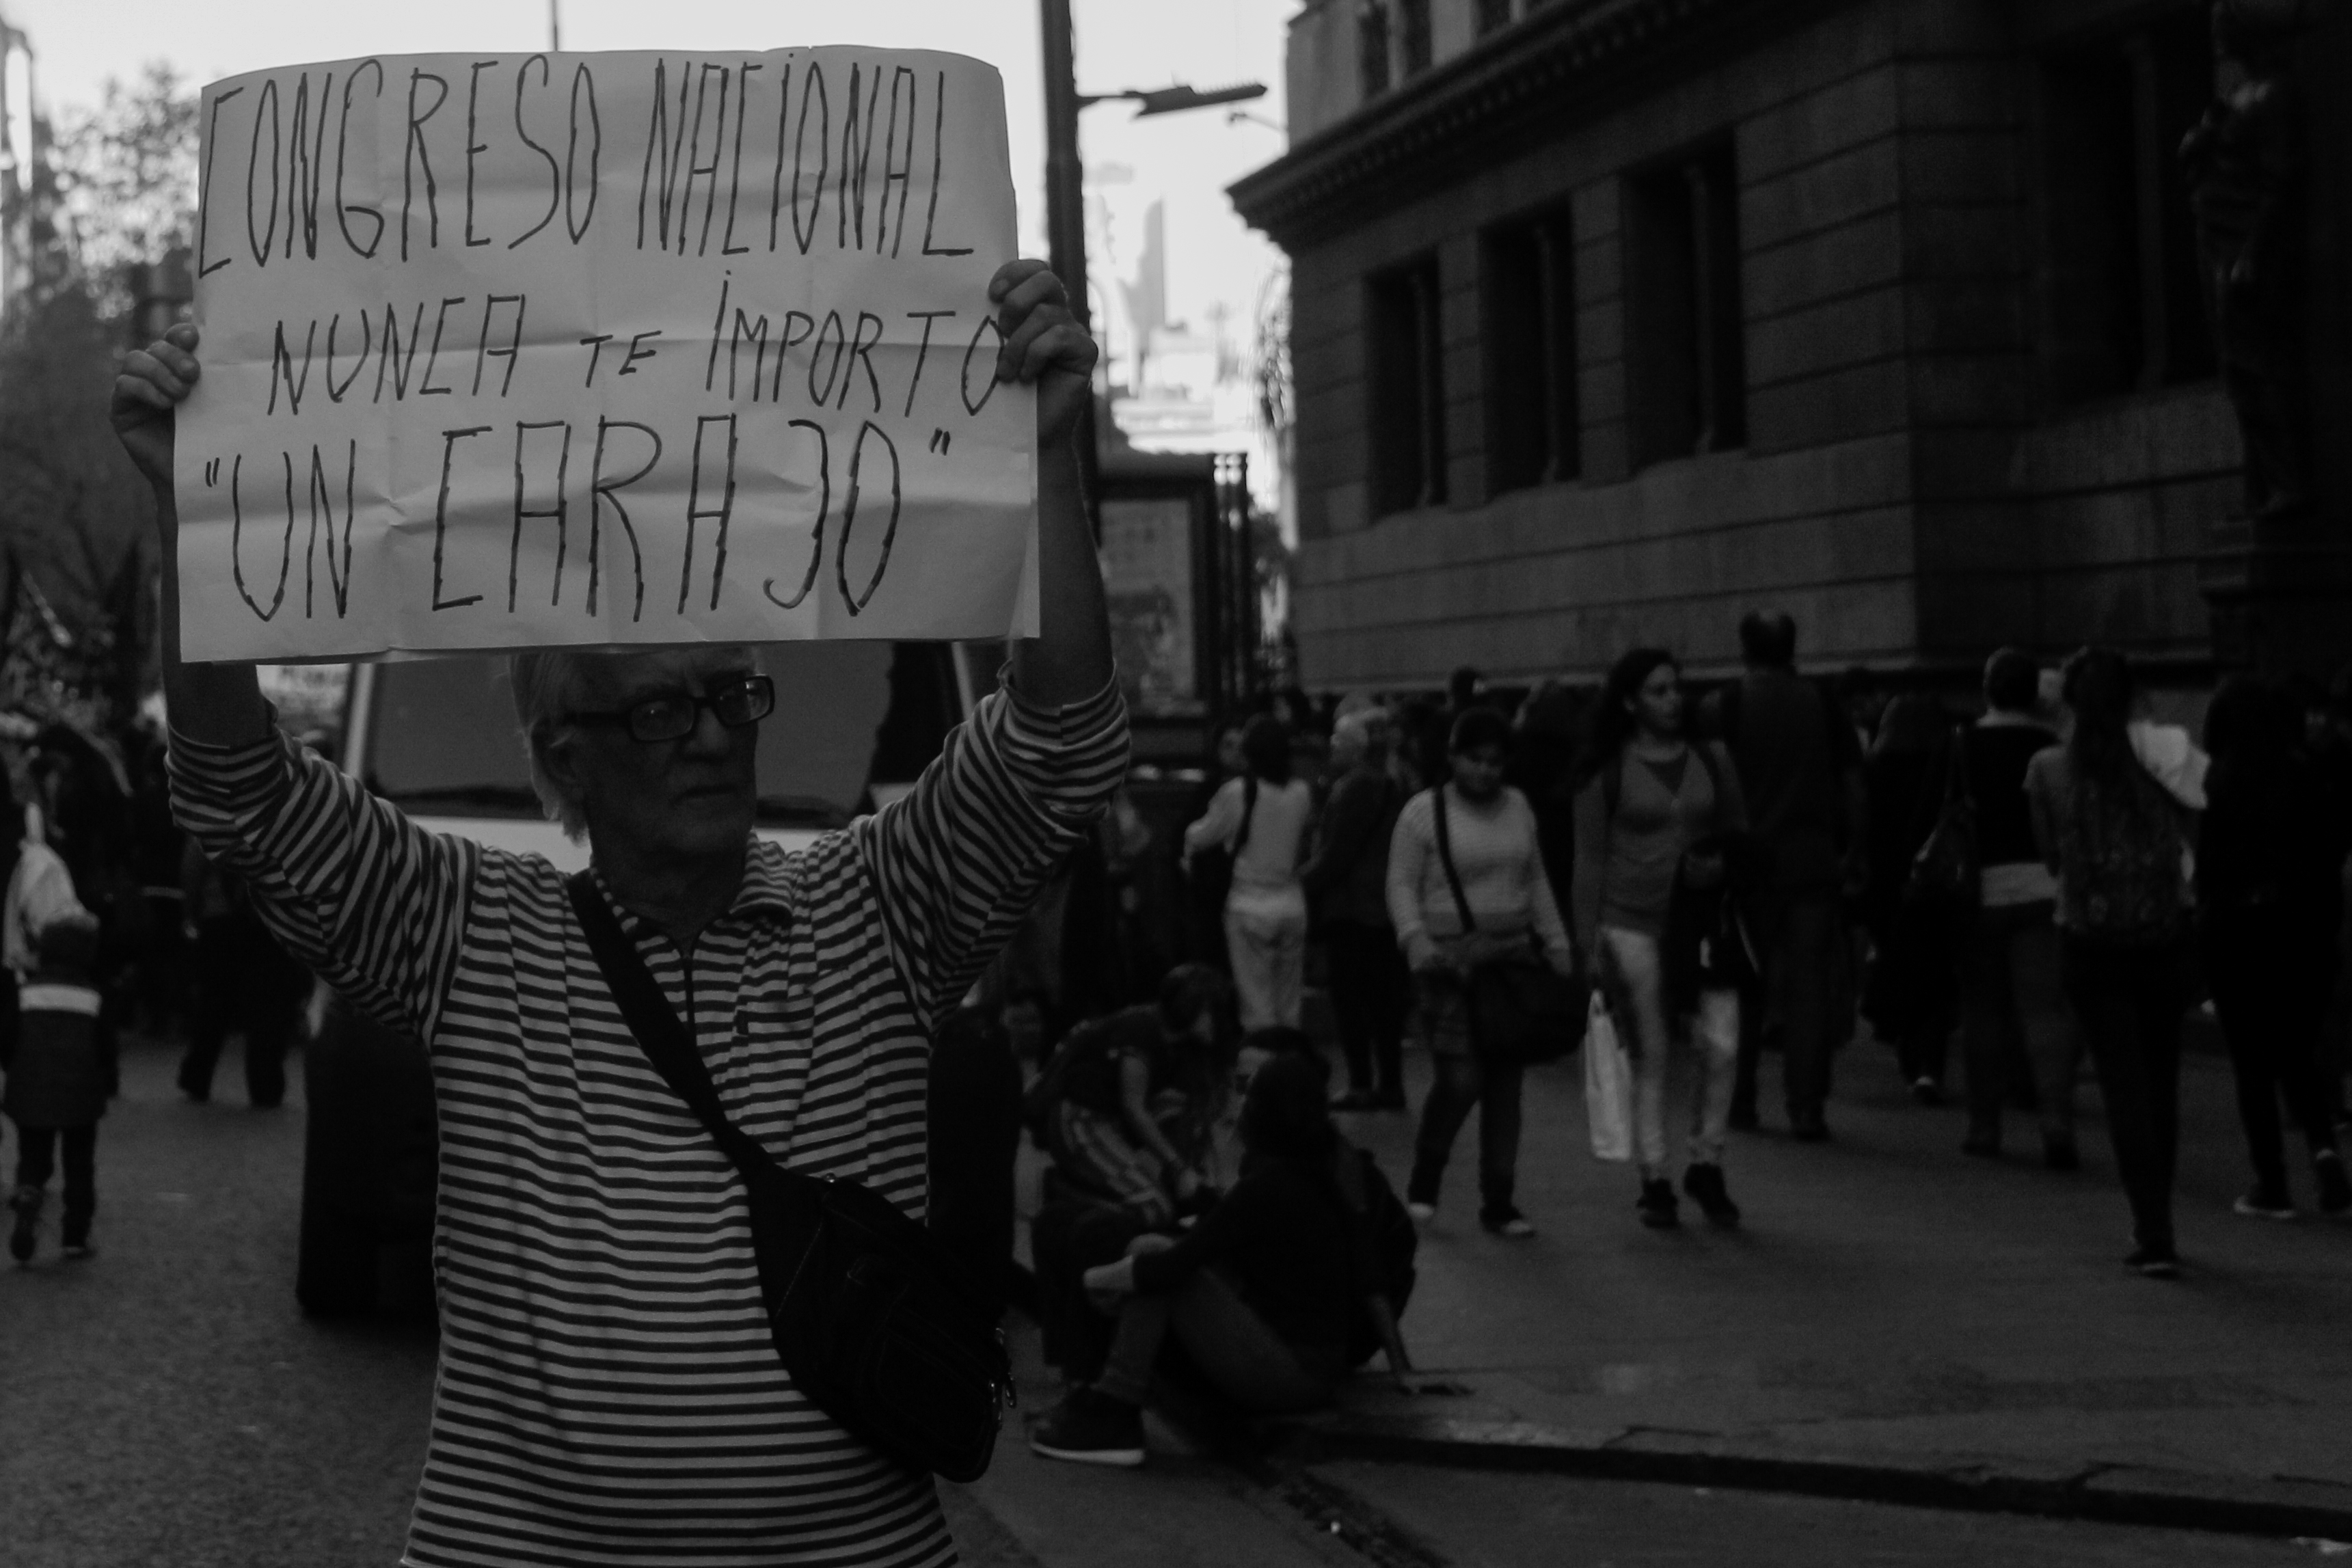
pedestrian, black and white, people, road, street, crowd, black, monochrome, infrastructure, photograph, snapshot, argentina, streetphoto, demonstration, buenosaires, niunamenos, monochrome photography